Criticism of the United States government

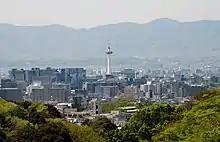
Kyoto, Japan, in 2008. The Kyoto Protocol treaty was an effort by many nations to tackle environmental problems, but the U.S. was criticized for failing to support this effort in 1997.

The U.S. has also been criticized for failure to support the 1997 Kyoto Protocol.